John A. Joyce

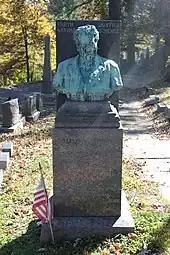
Memorial of Joyce at Oak Hill Cemetery

John Alexander Joyce (July 4, 1842 – January 18, 1915) was an Irish–American poet and writer. He served as a first lieutenant and regimental adjutant in the Union Army. He was indicted for his role as Internal Revenue Service agent in the Whiskey Ring.